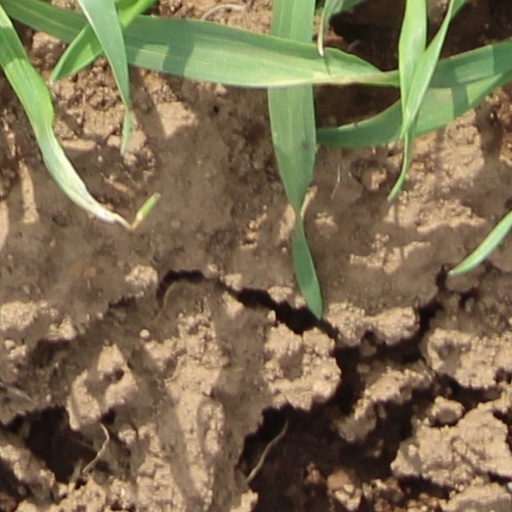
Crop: wheat